Bello, Antioquia

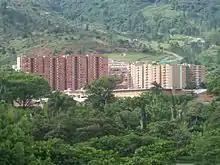
Apartments at the Bello exit.

In Hatoviejo the land was organized according to the economic role of its people. The reference to "Calle arriba" (Up the road) and "Calle Abajo," (down the road) was common. The square and the Church of the Rosary were used as the central point. On 28 December 1883 the "Ciudadano Presidente " of the Antioquia State renamed the village from Hatoviejo to Bello, at the request of a group of people who felt that the name "Hato" made them despised and humiliated as "hato" was a place for animals. Instead, the name Bello was "more cultured, more appropriate and more worthy of the great patriarch of American letters" (Andrés Bello).